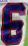
Number: 6